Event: Nepal Earthquake
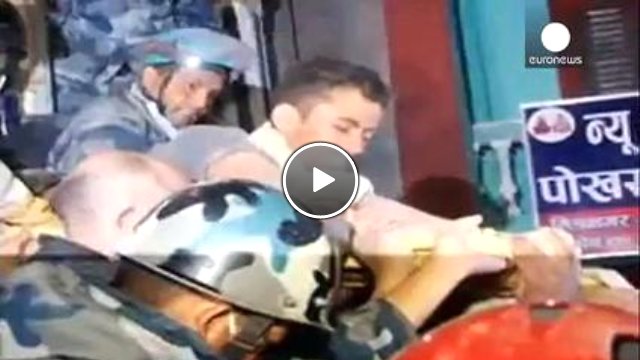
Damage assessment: no_damage